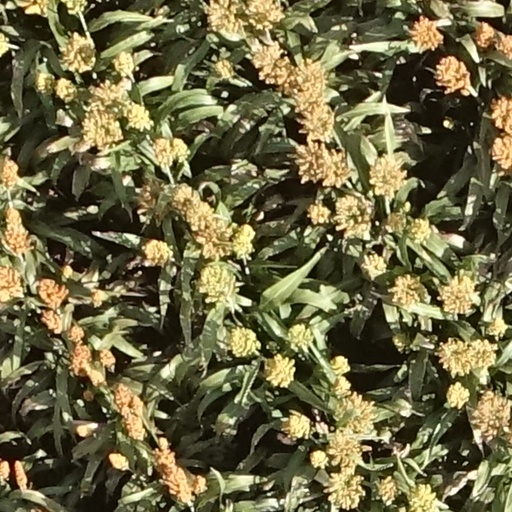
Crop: sorghum